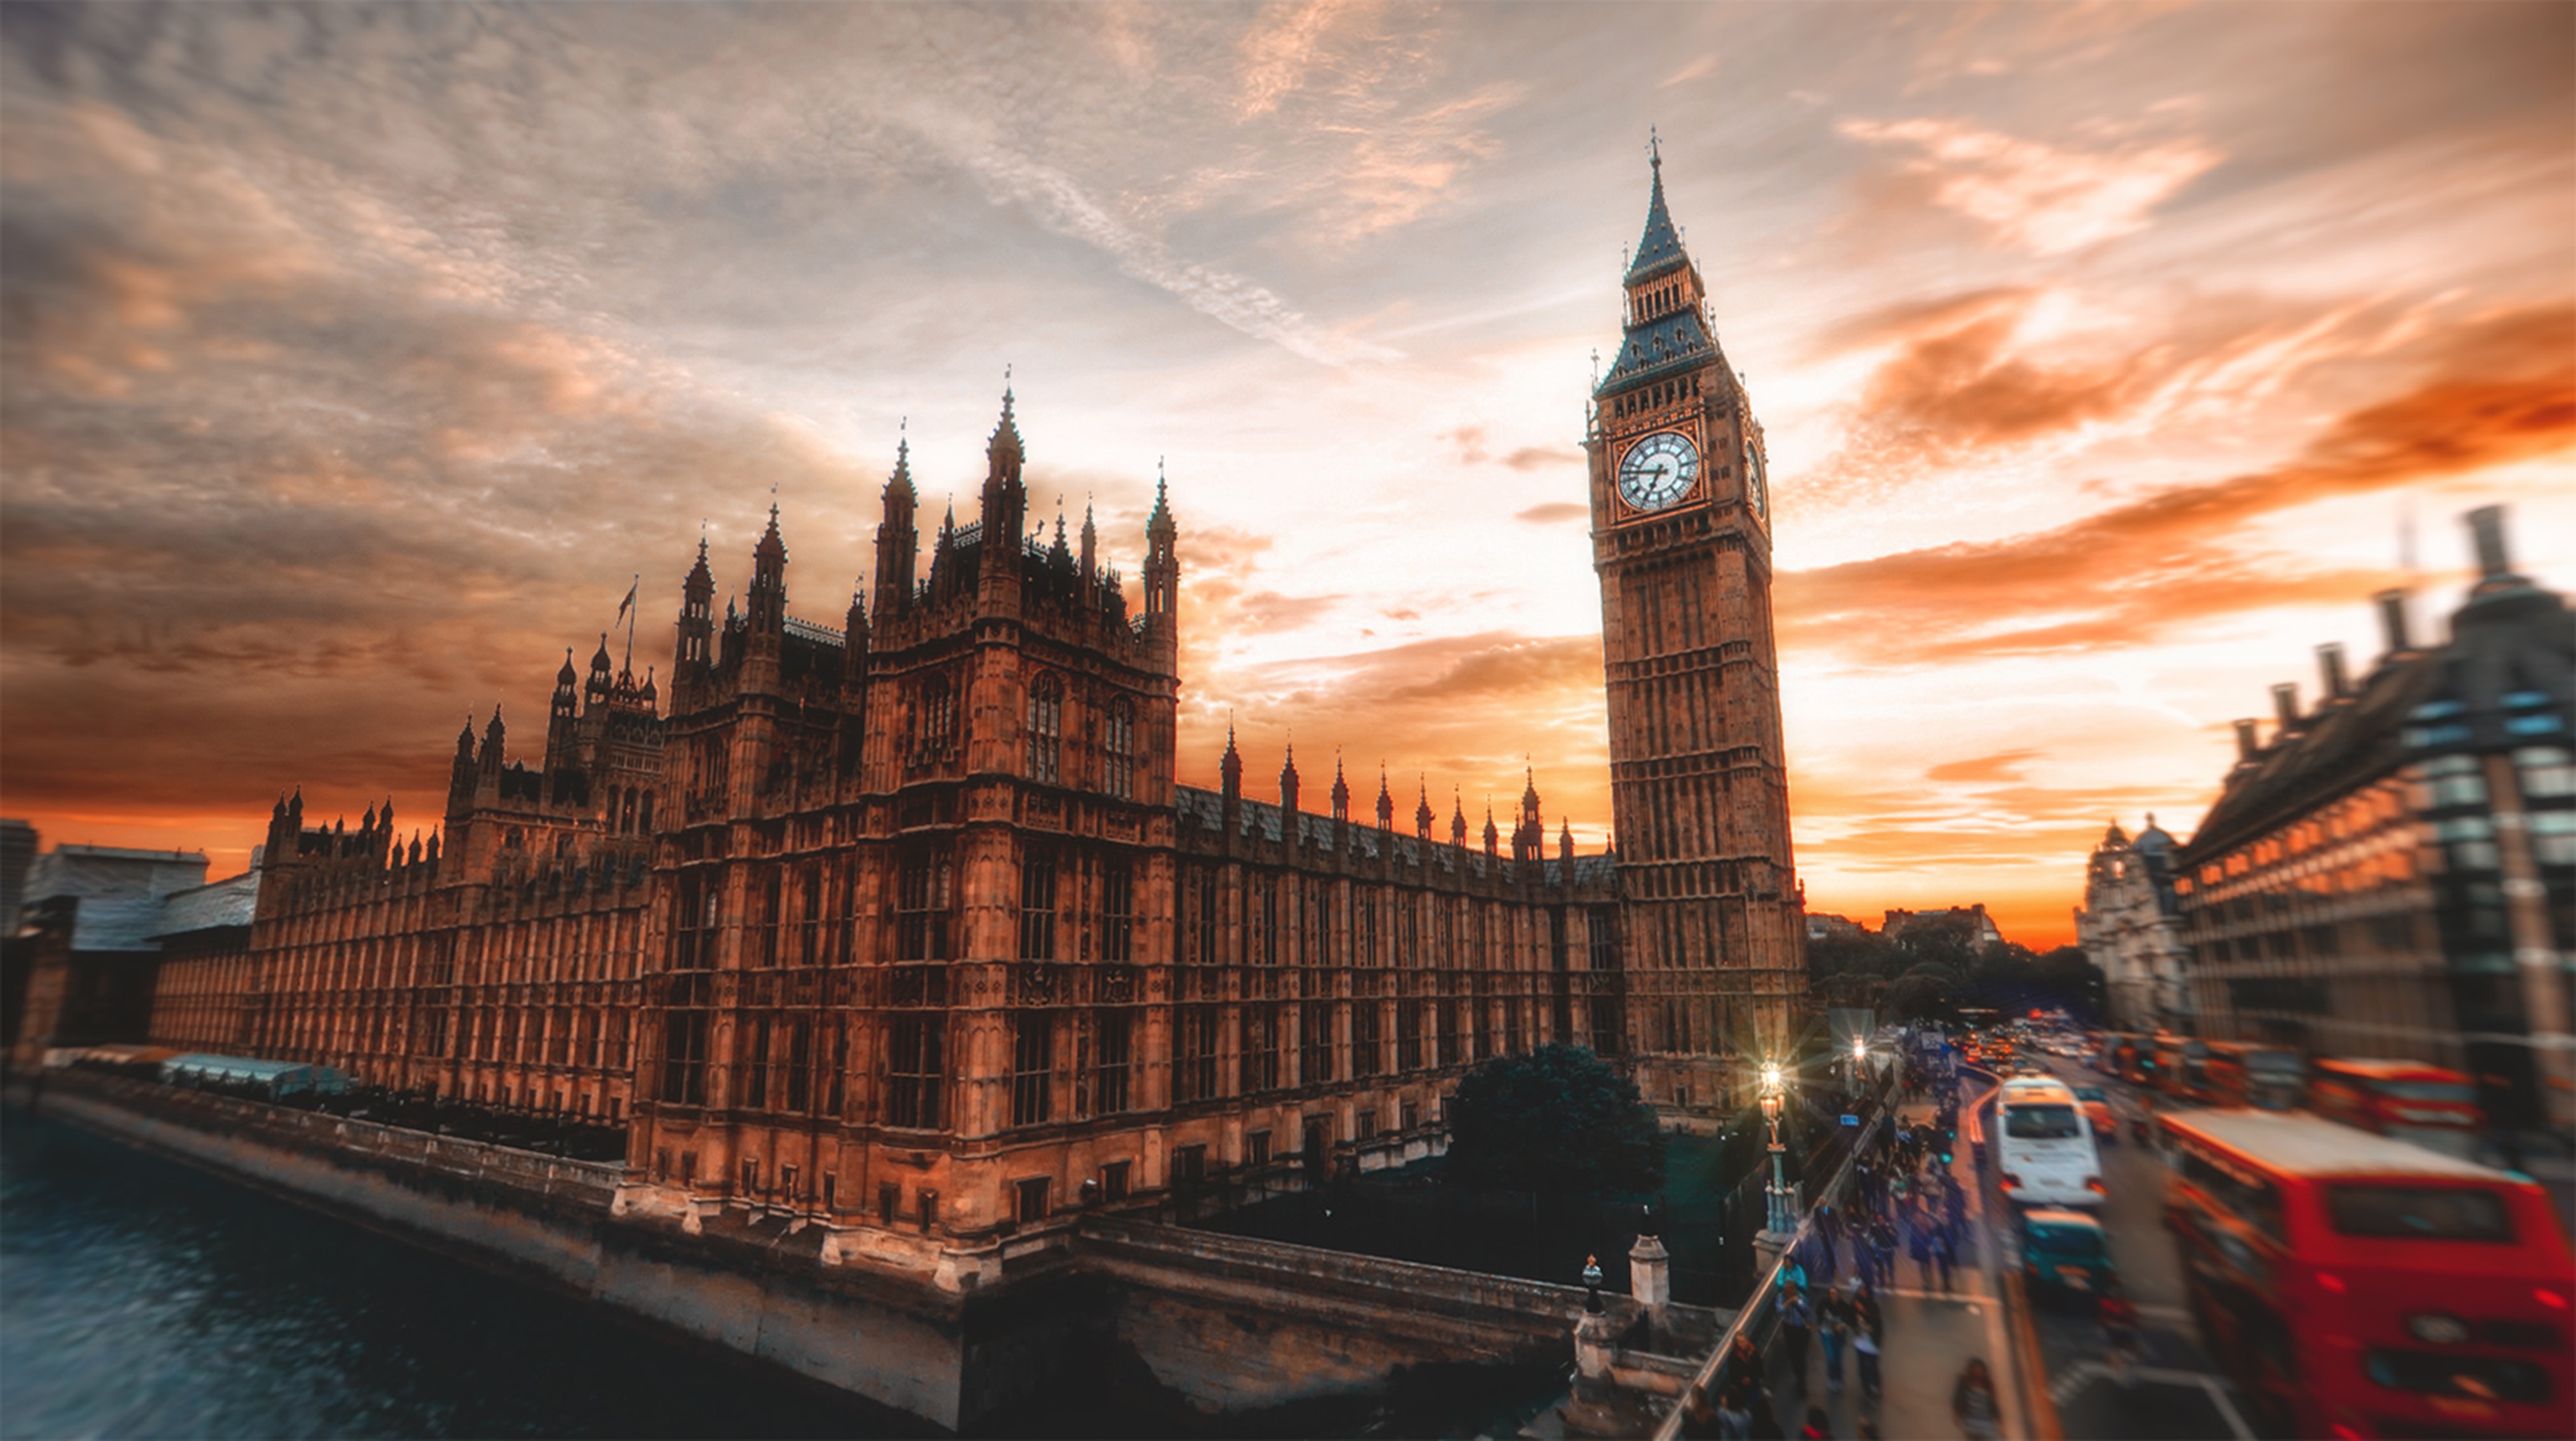
sunset, skyline, night, city, skyscraper, cityscape, dusk, evening, reflection, tower, landmark, cathedral, waterway, place of worship, urban area